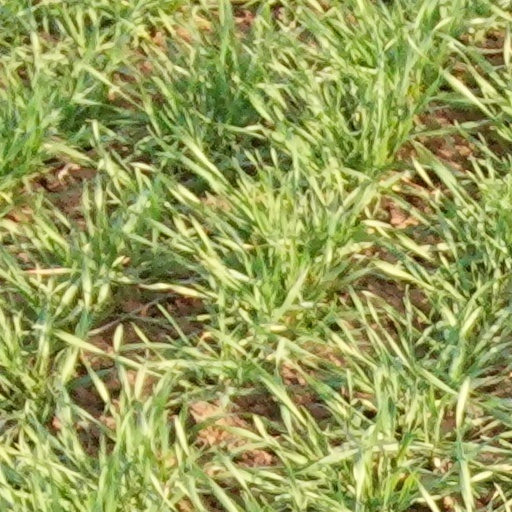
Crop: wheat